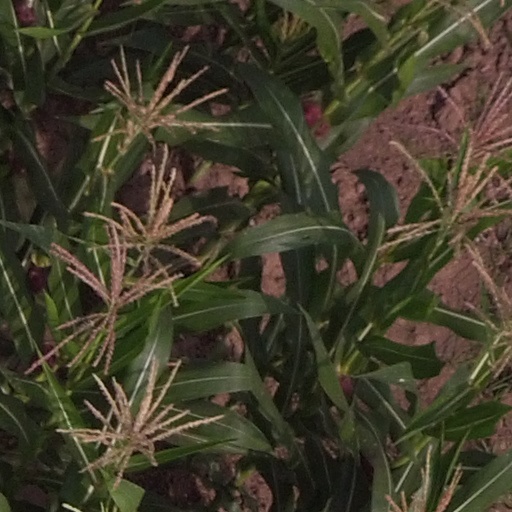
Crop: maize; corn